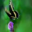
Label: butterfly